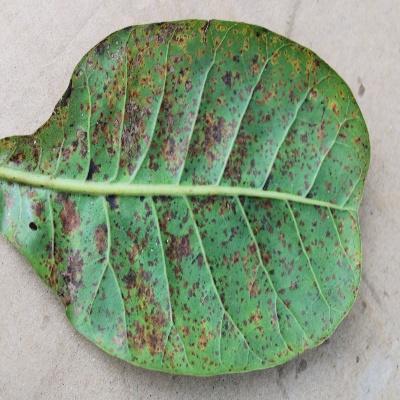
Crop: Cashew
Condition: anthracnose